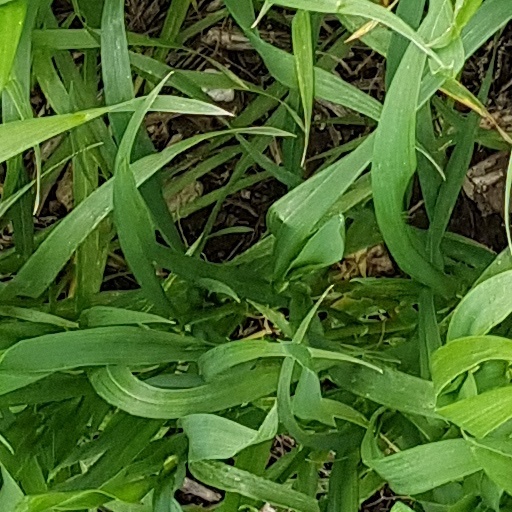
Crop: wheat